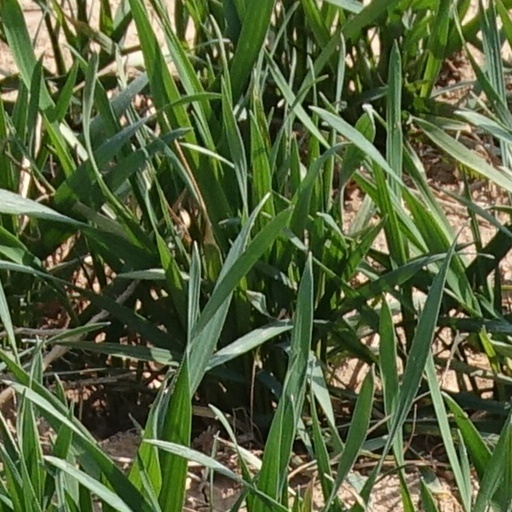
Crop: wheat